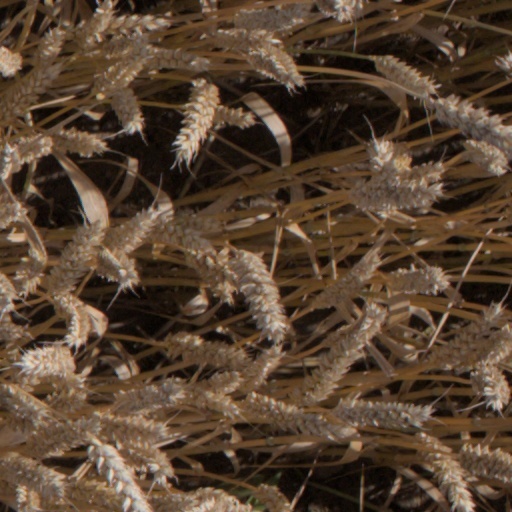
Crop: wheat